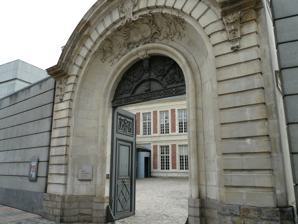
Building: Musée des Beaux-Arts de Cambrai
Country: France
Year built: 1847
Museum in Cambrai, France Musée de Cambrai Established 2 May 1847 ( 1847-05-02 ) Location Cambrai , Hauts-de-France , France Coordinates 50°10′23″N 3°13′47″E / 50.1731611°N 3.22968333°E / 50.1731611; 3.22968333 Visitors 30,000 (2003) The Musée de Cambrai (English: Cambrai Museum), also known as the Musée des Beaux-arts de Cambrai , is the main museum in the northern French city of Cambrai . He moved in 1893 into the Hôtel de Francqueville, which dates back to 1720 and was renovated and expanded in 1994. It holds collections of archaeology, visual arts and local heritage. Of particular note among the holdings are works by Flemish and Dutch painters of the 17th century and French artists of the 19th and 20th centuries; a collection of osteoarchaeology which is unique in France. Great names in the history of art are represented at the Cambrai Museum ( Auguste Rodin , Camille Claudel , James Tissot , Henri Matisse ...), and the museum holds a very significant collection of geometric abstraction . The Hôtel de Francqueville Jean-Baptiste de Francqueville, Lord of Bourlon, had a mansion built between April 1719 and December 1720 in the Parisian style, with a courtyard and a garden. The use of French fashion is explained by Jean-Baptiste de Francqueville’s position as a royal advisor and secretary in a territory newly annexed to France. This mansion is located on a street with several older mansions. The gate is adorned with sculpted elements typical of the decorative style from the end of the reign of Louis XIV and the Regency , opening onto a wide archway with vegetal motifs in bas-relief. This gate contrasts with the simplicity of the main building, which has three levels and alternates between brick and limestone, following the model of French classical architecture . Historically, the original entrance was through the spacious vestibule, which housed the grand staircase leading to the salons facing the garden. The mansion is connected to the history of Cambrai. In 1816, it was requisitioned by the English army to accommodate the Duke of Wellington . The mansion was restored at the end of the 19th century in an eclectic style, which can still be seen in the ground-floor salons today. The interior of the museum. When the wealthy industrialist Auguste Legrand bequeathed his mansion to the city of Cambrai in 1888 to display the collections of the municipal museum, the living spaces were adapted for this purpose, and a large brick salon was created to accommodate large-format works. In 1990, two modern wings were added to the mansion to expand the museum's spaces (storage, workroom, etc.). History The entrance to the museum The museum was created in 1847 to present to the public the remnants of the revolutionary seizures made in the old episcopal city of Cambrai. The museum was originally housed in the former offices of the National Guard located in the town hall. It was enriched in the following years by purchases, donations and deposits from the State. Among other items, the Musée de Cambrai received in 1863 forty-three pieces of Greek and Etruscan ceramics from the collection of the disgraced Italian art collector Giampietro Campana . Between 1860 and 1870, the museum opened up to regional history ( archaeology and lapidary ). In 1865 the collections were transferred to the nuns' chapel and refectory of the former Saint-Julien hospital. The fine arts collections were enriched, and contemporary art was given a prominent place. The substantial growth of the collections led to their transfer in 1893 to the Hôtel de Francqueville, one of the most beautiful mansions built in the 18th century in Cambrai. [ Note 1 ] The wealthy industrialist Auguste Legrand had just bequeathed the building to the city to present the collections of the municipal museum, and the living rooms were appropriate for this function. The new museum, designed by the architect Veret, was inaugurated in the spring of 1893. The transfer of the museum to the Hôtel de Francqueville led to new acquisitions from the State and a series of donations. The most important was that of Ernest Delloye who donated the former collection of Mgr Belmas which had been entrusted to him (about two hundred objects: bronzes, art objects, porcelain, jewellery, paintings, etc.) and his own collection of a considerable number of documents and objects relating to the history of Cambrai. During the First World War , the building was partially damaged and the museum lost much of its collections: in March 1918, a bomb had ripped open the roof and floors of the first floor and cracked the walls. One hundred and seventy-three paintings, eight sculptures and almost the entire Belmas collection were destroyed. In 1924 part of the museum was reopened, with an acquisition policy favouring artists from northern France who had won prizes at the Salon des artistes français before the war. The entire museum was reopened on 14 May 1933. . The contents of the museum were completely evacuated for safeguarding following the declaration of the Second World War . The museum was subsequently reopened in two stages: the first in August 1946, the second a year later. Renovated and enlarged between 1989 and 1994 by the architects Jean-François Bodin and Thierry Germe, the Cambrai museum now integrates contemporary architectural design. The museum was redesigned and renovated again in 2018, and the collection was rehung. The collections are spread over four levels in a chronological route from prehistory to 20th century art. Curators Start date End date Curator 1884 1892 Achille Durieux 1892 1898 Édouard Gautier 1898 1917 Émile Mussault 1919 1921 Jules Renaut 1921 1928 Georges Leboyer 1927 1933 Georges Maroniez 1934 1952 Ernest Gaillard 1952 1962 Gérard Bayle 1964 1987 Michel Bouvy 1987 2001 Françoise Magny 2001 2010 Véronique Burnod 2011 2014 Maël Bellec 2014 2022 Alice Cornier 2023 Franck de Frias Collections Archaeological Department In the two underground levels of the museum, archaeological collections are displayed. Great importance is given to local collections, particularly those from the Merovingian period, which are especially rich due to excavations on Rue des Vignes . These allow the presentation of the history of the occupation of the Cambrai region. The museum also holds two sets outside of this local archaeology. The first is a collection of Etruscan pieces, including a sarcophagus, from the Campana collection. The second is an osteoarchaeology section, unique in France, which presents evidence provided by human remains to understand the lives of these people and their environment. Etruscan collection Ostéo-archéology Local Archéology Heritage Department of Cambrai . This section allows visitors to immerse themselves in the history of the city and discover its evolution from the 12th to the 18th century. It displays objects and architectural remains that testify to Cambrai’s historical wealth and significance. In this exhibit, the first section presents ancient architectural elements of Cambrai , such as those from the churches of Cambrésis, like the former Cambrai Cathedral or Honnecourt Church. Three column statues, likely from the former Saint Géry Church, are the most important pieces in this space. These elements are witnesses to Cambrai during the Romanesque period, before the fire that ravaged the city in the 12th century. From this period comes a remarkable depiction of Pyramus and Thisbe . The second section of this department is dedicated to the former cathedral of the city , nicknamed the "wonder of the Netherlands". It explores this architecture and features portraits of important bishops of Cambrai such as Fénelon and Van der Burch . This space houses alabaster sculptures from the former cathedral. The third section focuses on Cambrai in the 18th century after its annexation by France . The most spectacular object here is the procession carriage of the canonesses of Sainte-Aldegonde , dating from the 18th century. It was used for the processions of Sainte-Aldegonde in Maubeuge , a unique piece in French collections and a trace of a now-lost ephemeral heritage. The painting The Capture of Cambrai by Louis XIV in 1677 by van der Meulen illustrates this major episode in Cambrai’s history Sculptures from olds churches Sculpture of Fénelon Van der Meulen, La prise de Cambrai , 1677 Carriage of sainte Aldegonde Fine Arts and Modern Art Department. This section, showcasing works from the 16th to the 21st century, was renovated in 2018 to highlight the theme of the body in the collections. It is housed in a mansion where the original décor remains visible. It features 17th-century Flemish and Dutch painters, including David Teniers the Younger, Theodore Rombouts, Joos de Momper, Frans Francken, Bartholomeus van der Helst, Adam Frans van der Meulen, as well as 19th- and 20th-century artists such as Dominique Ingres , Théodore Chassériau , Eugène Boudin , Camille Claudel , Auguste Rodin , Antoine Bourdelle , François Pompon , Auguste Herbin , Maurice Utrillo , Kees van Dongen , Sonia Delaunay , Suzanne Valadon , Victor Vasarely , Henri-Eugène Le Sidaner , Geneviève Claisse , Guy de Lussigny , and others. Theodore Rombouts , Le marchand de gibiers et de légumes, XVIIe siècle Ary Scheffer , Le Christ au roseau, 1857 Théodore Chassériau , Tête de femme italienne de profil, 1840 Jean Auguste Dominique Ingres , Tête de la Grande Odalisque, 1814-1816 Auguste Rodin , Saint Jean-Baptiste , 1879 Works Painting Workshop of Hyacinthe Rigaud , Portrait of Louis XIV , 17th century, oil on canvas. Jan Miel , Aeneas and Dido Hunting , 17th century, oil on canvas. Jean-Auguste-Dominique Ingres , Head of Large Reclining Odalisque , 19th century, oil on canvas. Carolus-Duran , Full-length Portrait of the Marquise d'Anforti , 1873, oil on canvas. Louis Marie De Schryver , The Merchant of Four Seasons . Suzanne Valadon , Madame Lévy , 1922, oil on canvas. Kees van Dongen , Madame Jeanne Mathis , 1968, oil on canvas. Henri Malvaux [ fr ] , Landscape , 20th century, oil on canvas. Clémentine Hélène Dufau , Portrait of Countess Anna de Noailles , 1914, oil on canvas. Henri Le Sidaner , The Closed Shutters, Gerberoy , 1935, oil on wood. Sculpture Théophile Bra , Pierre de Francqueville, Sculptor of Henri IV , 1825, white marble bust. Jean-Baptiste Carpeaux , Young Girl with a Shell , 1864, bronze statue. Auguste Rodin , Saint John the Baptist Preaching, or the Man of the Desert , 1879, plaster statue. Auguste Rodin , Victor Hugo , 1883, plaster bust. Antoine Bourdelle , Bust of Anatole France , early 20th century. Notes